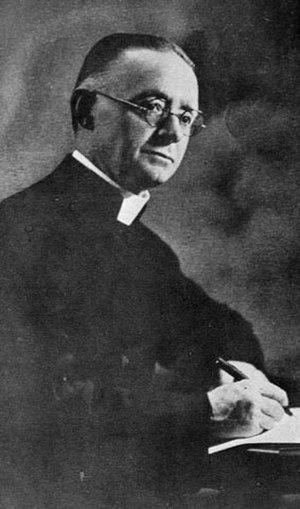
Lionel-Adolphe Groulx (Chenaux, 13 janvier 1878 - Vaudreuil, 23 mai 1967) aussi connu sous ses titres d'abbé Groulx ou de chanoine Groulx, était un prêtre catholique, un historien, un écrivain, et nationaliste québécois. ca. 1925 - 1935 / Montréal, Quebec — 1 item — 5.50 x 3.50 in.
La Fondation Lionel-Groulx est un organisme privé voué à la promotion de l'histoire du Québec, de la culture québécoise et de la langue française. Établie à Outremont, au 261, avenue Bloomfield, dans l’ancienne résidence de l’historien et intellectuel nationaliste Lionel Groulx, elle occupe une place de premier plan parmi les organismes québécois voués à la diffusion, auprès d’un large public, du savoir historique au Québec.
Lionel Groulx, né le 13 janvier 1878 à Vaudreuil et mort dans la même ville le 23 mai 1967, est un prêtre catholique, professeur, historien, intellectuel nationaliste, écrivain et conférencier québécois. Personnage complexe et controversé, il est vu, par certains, comme un précurseur de la Révolution tranquille au Québec. Tous s'entendent cependant sur le fait qu'il est, avec Henri Bourassa, la figure intellectuelle la plus marquante du nationalisme canadien-français dans la première moitié du XXᵉ siècle. Considéré comme le père spirituel du Québec moderne par René Lévesque, Groulx est à la fois l'historien le plus en vue du Canada français jusque dans les années 1960 ainsi que l’avocat et le vulgarisateur le plus important de la cause du nationalisme québécois, après Henri Bourassa.
Les monts Groulx sont un massif de montagnes de la chaîne des Laurentides situé dans la région de la Côte-Nord, au Québec.